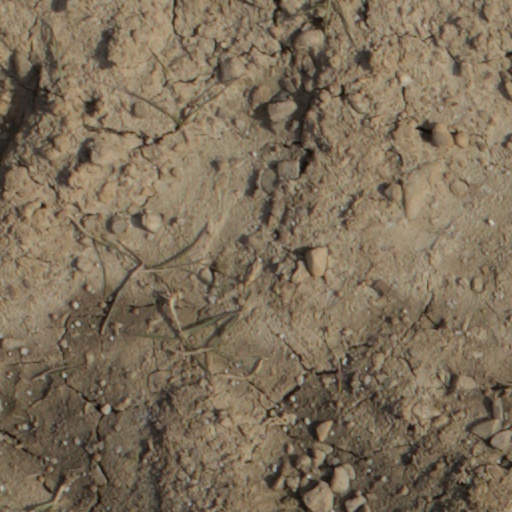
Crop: wheat